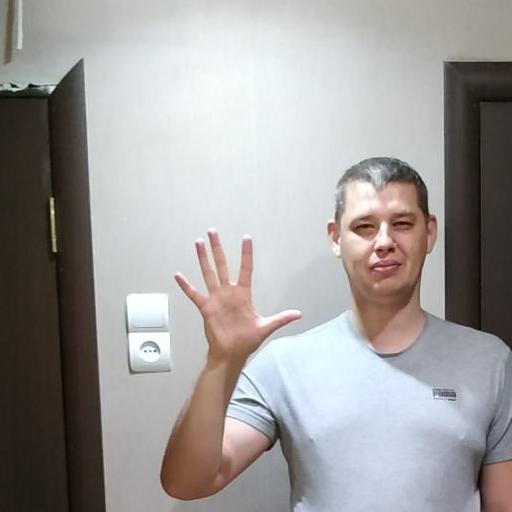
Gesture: palm